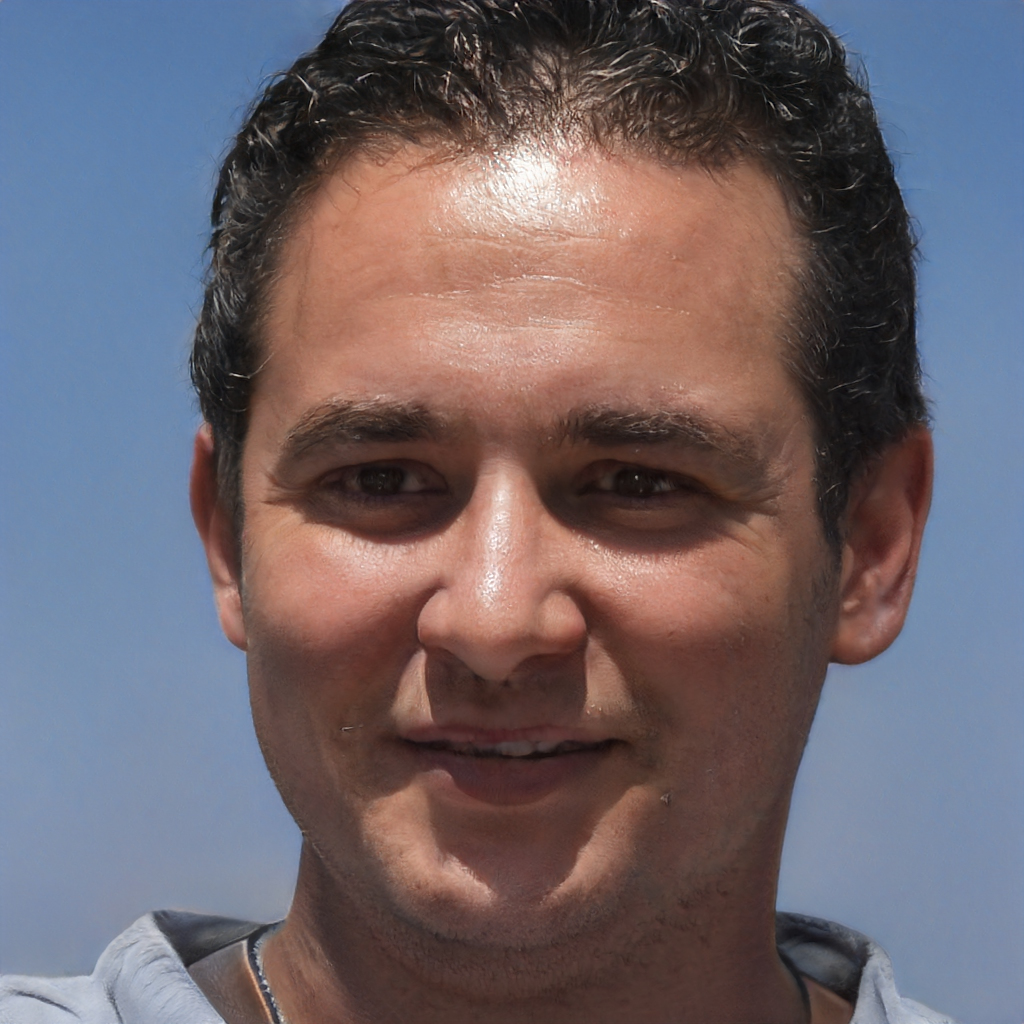
Gender: Male